2016 Axalta "We Paint Winners" 400

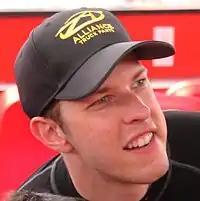
Brad Keselowski won the pole position with a time of 49.525 seconds.

Brad Keselowski scored the pole for the race with a time of 49.525 and a speed of . He said after qualifying that his car was "really fast. My teammate Joey Logano, he’s really fast. He’s probably not really happy I won the pole, but it goes the other way sometimes where he gets it.” He also added that he "felt really good when we ran the first round and I was third and knew I had a little more speed left. We ran the second round and I didn’t feel I had anything left and was still third. I got down into turn one on my last run there and it kind of bottomed out and shot up the hill a little and I wasn’t very confident at all. I have learned over time that these things have a way of working themselves out when they are meant to be and I guess today was meant to be.”